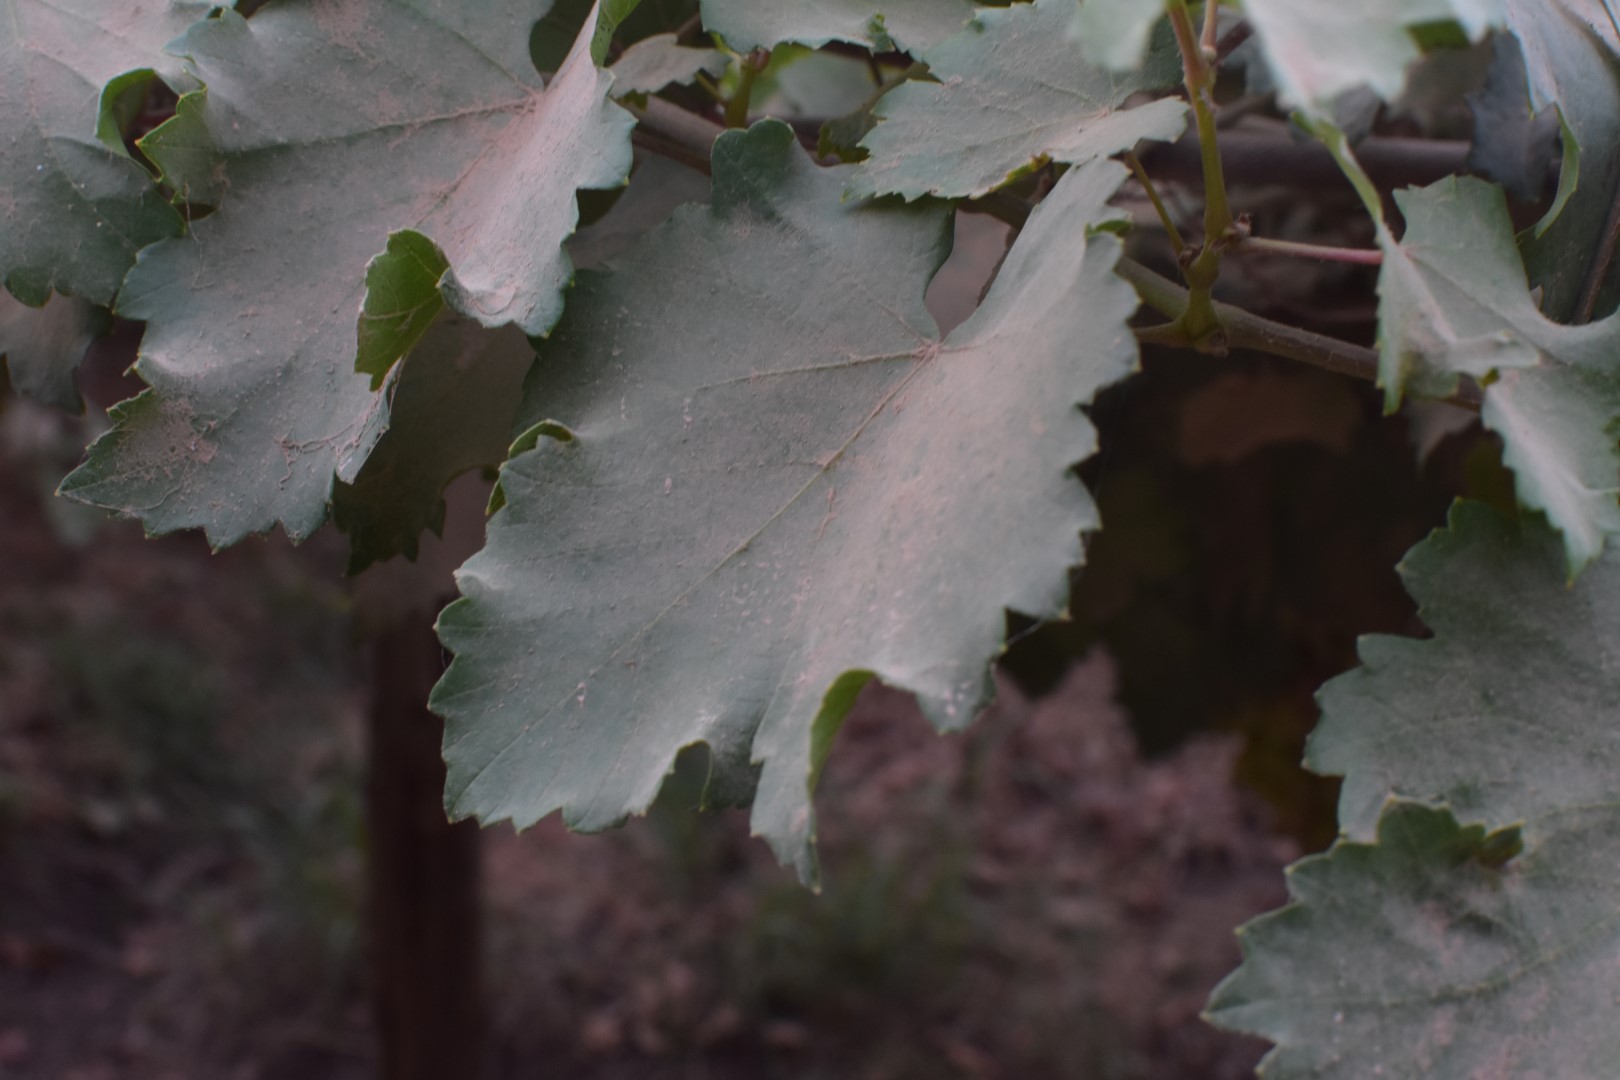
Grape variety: Kamali